David Smythe, Lord Methven

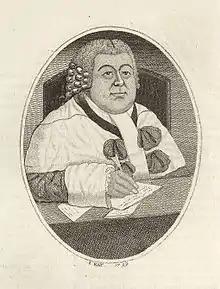
David Smythe, Lord Methven, caricature by John Kay

The Hon David Smyth or David Smythe, Lord Methven FRSE LLD (1746–1806) was a Scottish lawyer and judge who rose to be a Senator of the College of Justice.